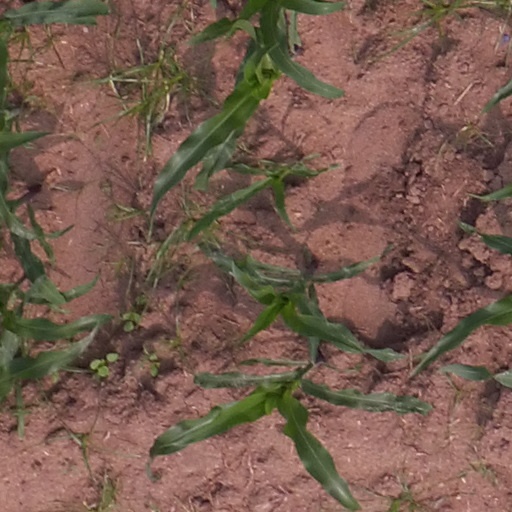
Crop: maize; corn